Western Air Defense Front

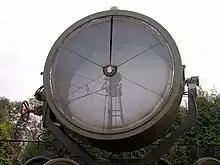
An anti-aircraft searchlight of the type used by the searchlight units of the front

The front was reformed by an order of 24 December from the Northern Air Defense Front with five corps, four air defense divisions, and eight fighter aviation divisions. Headquartered at Vilnius, it was commanded by Colonel General Daniil Zhuravlyov for the duration of its existence. The front covered troops and facilities in the sectors of the fronts from Axis air raids. The forces of the front were also involved in covering front groups during the strategic operations of 1944 to 1945. During the Vistula–Oder Offensive, in the sector of the 1st Belorussian Front alone, more than 900 anti-aircraft guns were positioned, freeing up three anti-aircraft artillery divisions to cover the frontline troops. During the Battle of Berlin more than 140 searchlights from the front were used to illuminate a night attack by the 1st Belorussian Front. The front was disbanded in May 1945 at the end of the war.